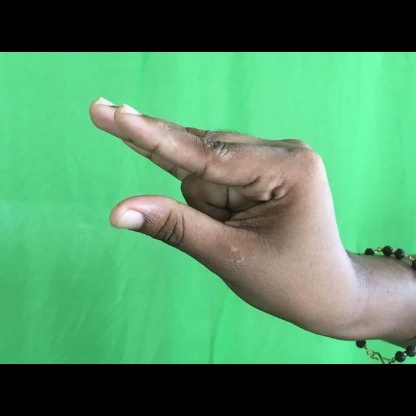
Mudra: Kangulam